Amalric, King of Jerusalem

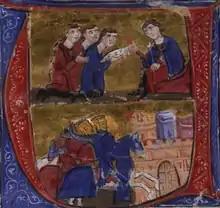
Amalric's envoys convinced Emperor Manuel to despatch a large force for a joint invasion Egypt.

Early in his reign Amalric strengthened his position against his most powerful vassals (tenants-in-chief) by passing the "Assise sur la ligece". This legislation enabled the vassals of the powerful vassals to appeal directly to the king if their lord did them injustice. 13th-century jurists John of Ibelin and Philip of Novara believed that the "assise" resulted from Amalric's war with the lord of Sidon, Gerard Grenier, who had unjustly seized a fief from one of his vassals, but contemporary chroniclers Michael the Syrian and Ibn al-Athir say that it was Baldwin III who defeated Gerard.